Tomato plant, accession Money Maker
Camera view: horizontal (90 deg, fisheye); turntable rotation: 0 degrees
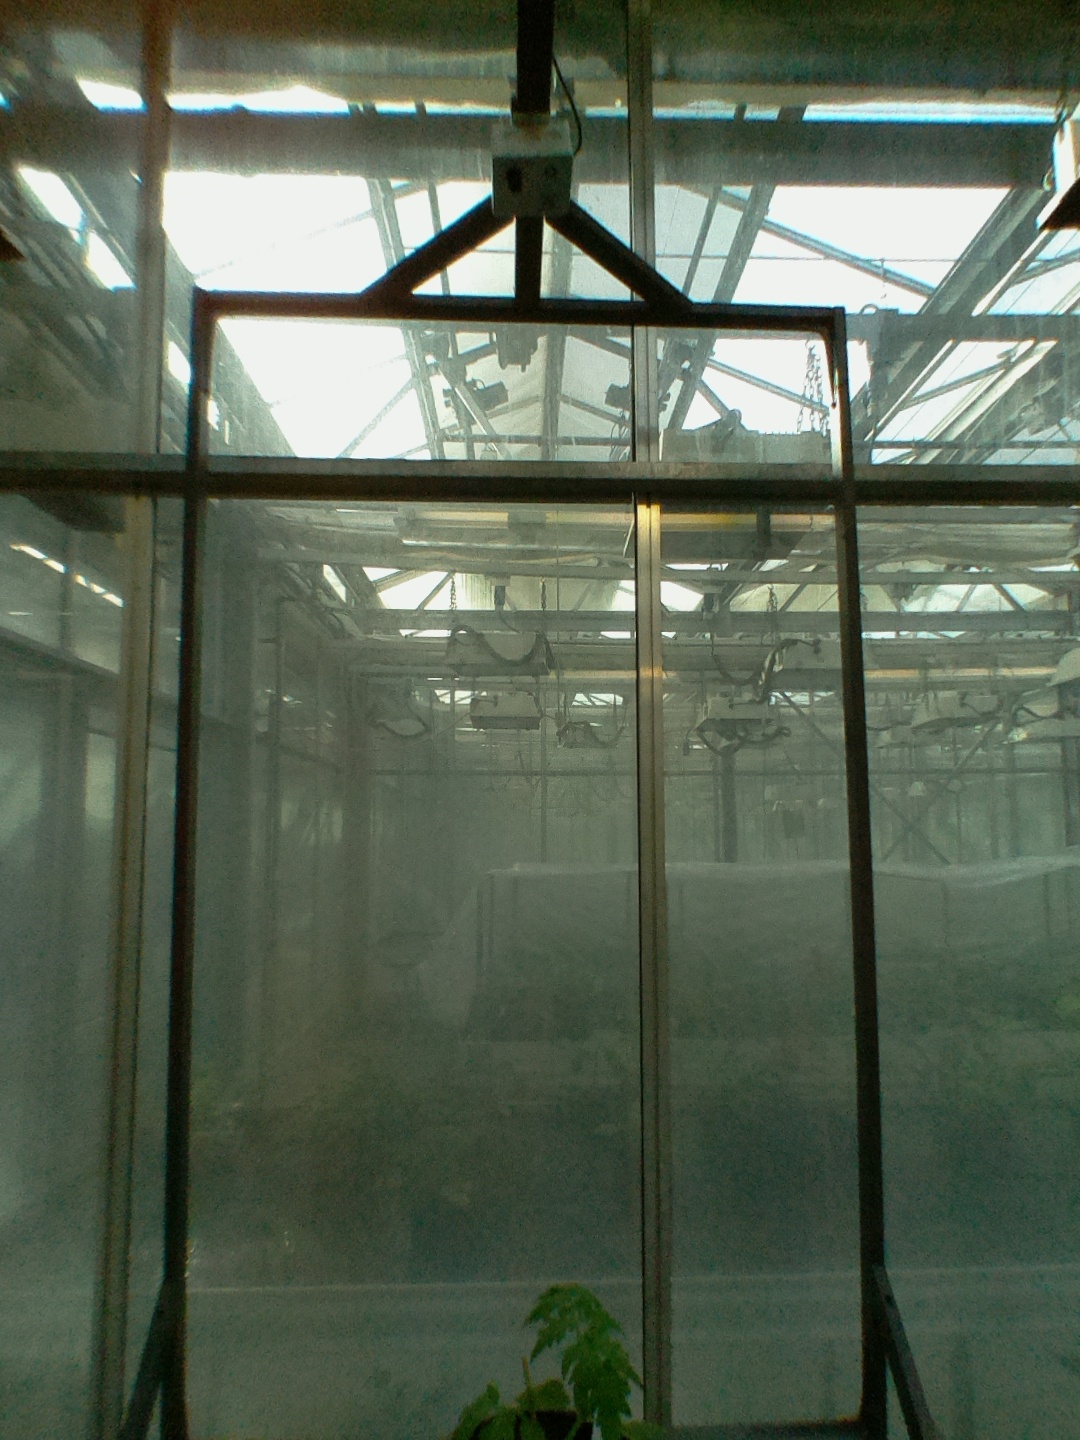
BBCH growth stage 13: 6 of true leaves visible